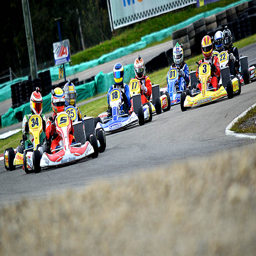
athlete leads the field at the race of the event hosted by award winner .